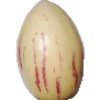
Label: Pepino 1